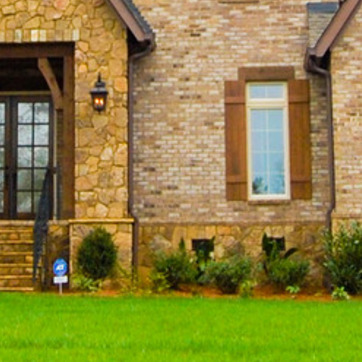
Material: brick